Lena Kourkoutis

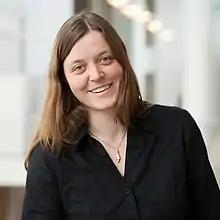

Lena Fitting Kourkoutis (June 6, 1979 – June 24, 2023) was an American physicist working in the field of electron microscopy, and a professor of applied and engineering physics at Cornell University. Her research focused on the use of aberration-corrected scanning transmission electron microscope, providing atomic resolution, at cryogenic temperatures (>77K) to study physical processes such as superconductivity and biological structures such as proteins.